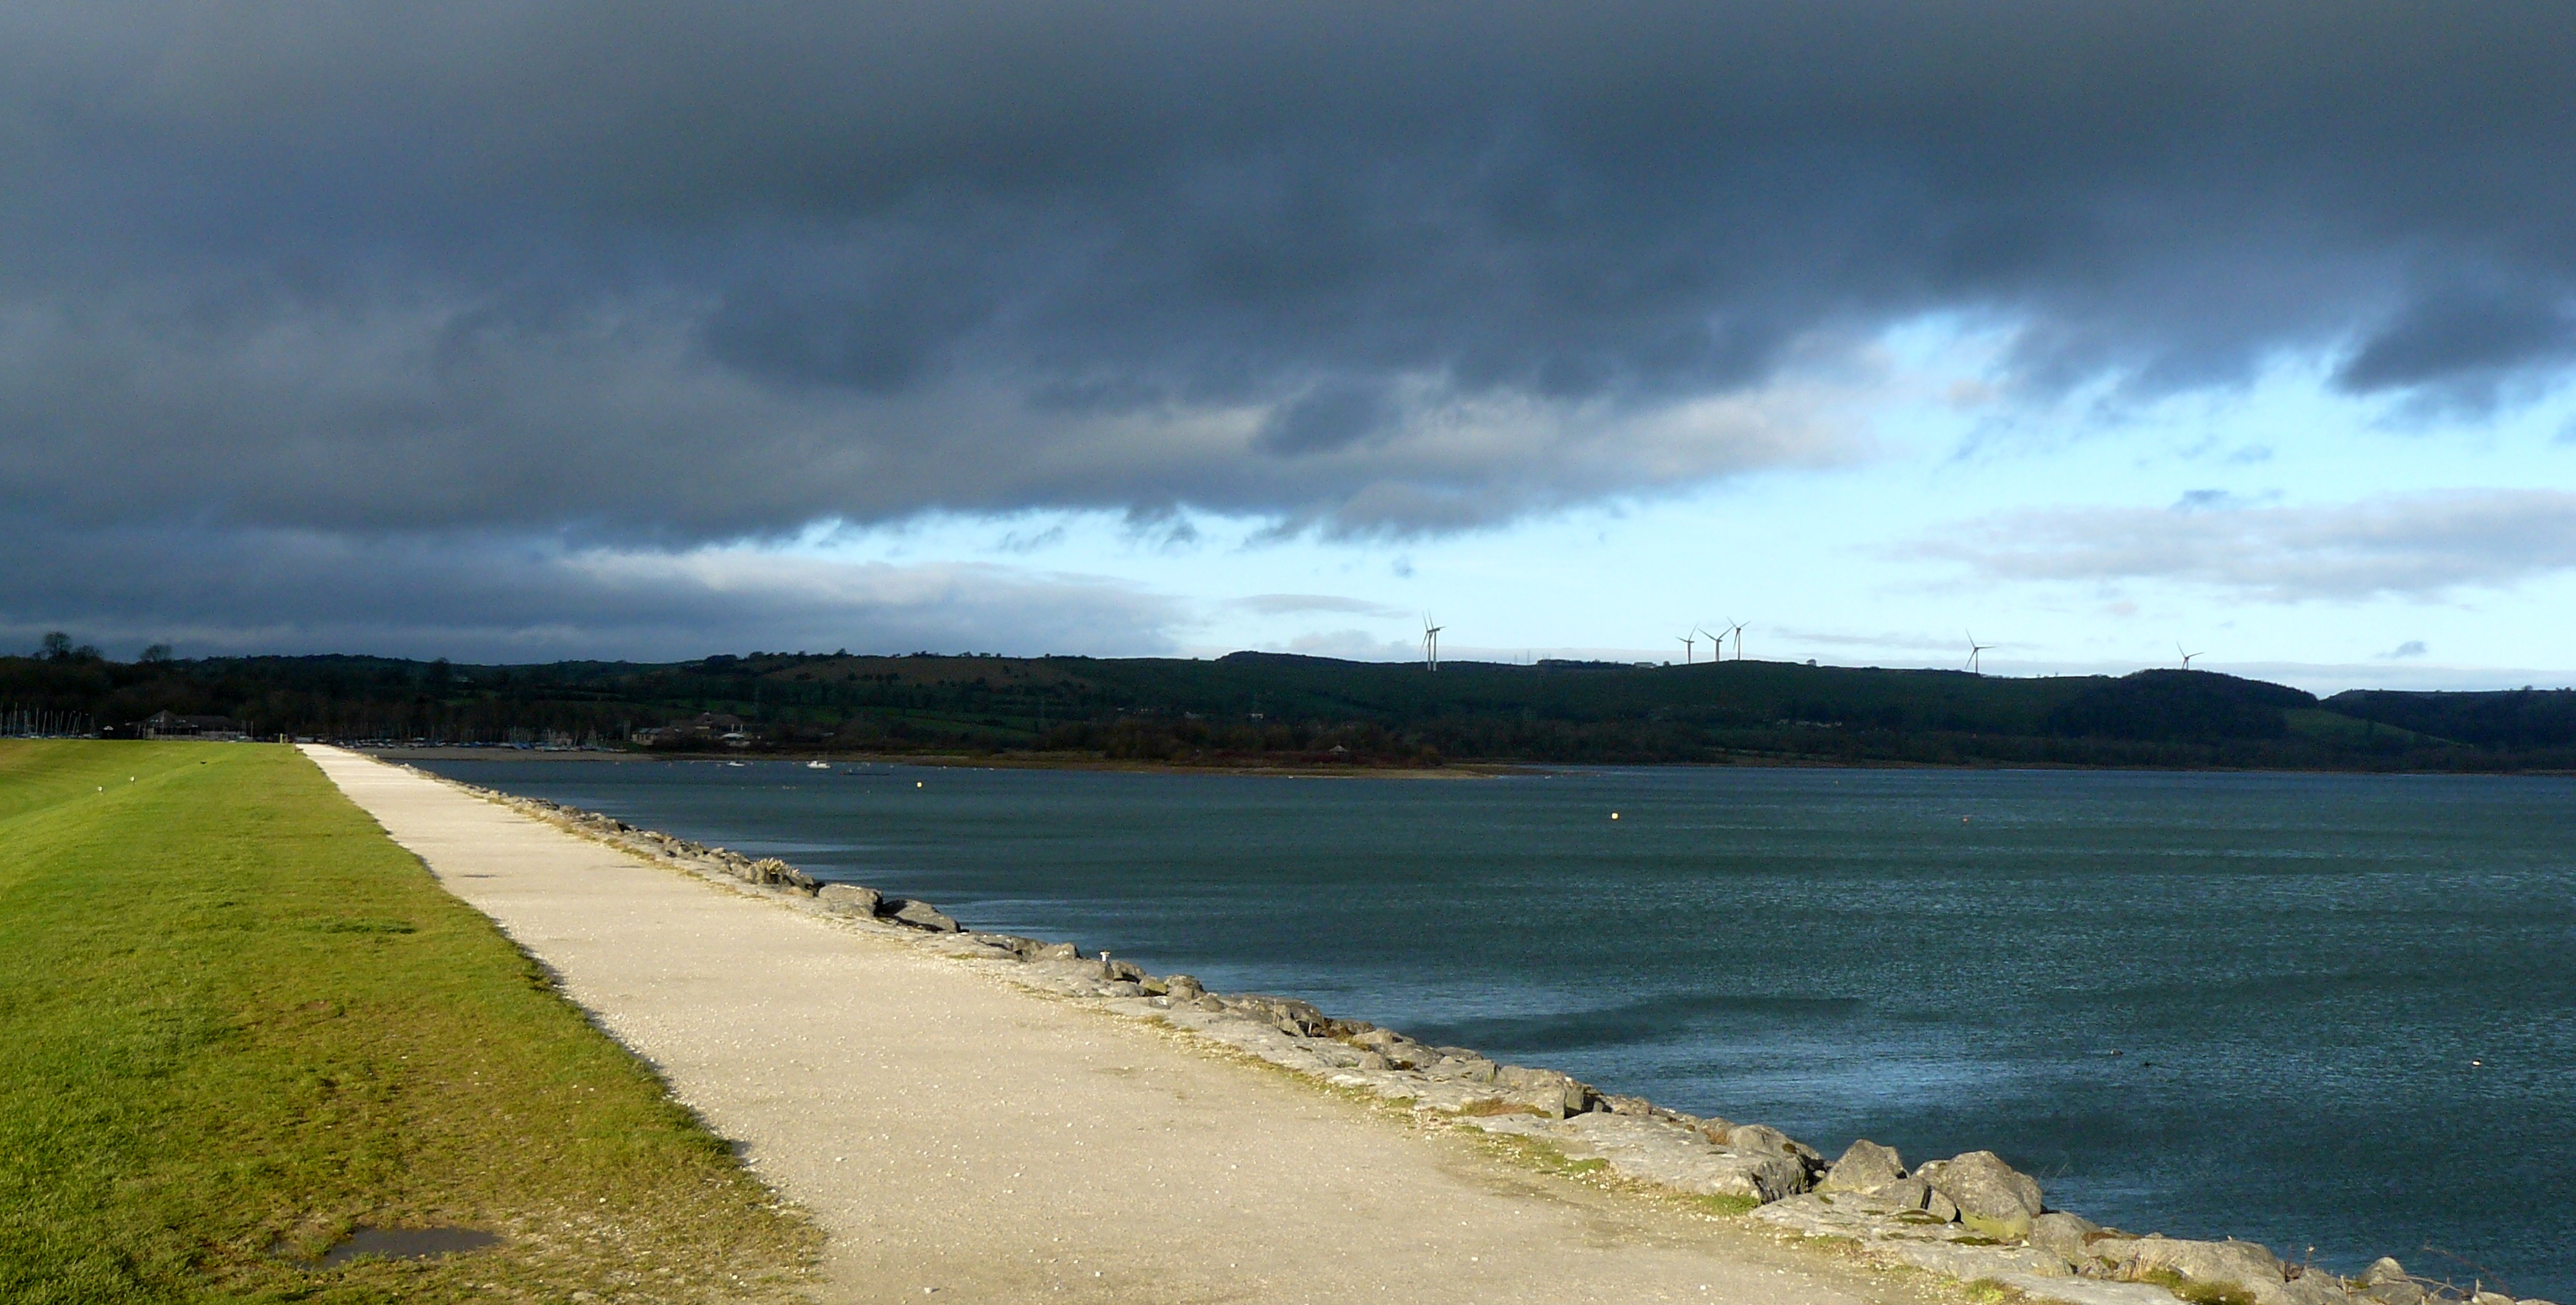
Carsington, water, derbyshire, sky, cloud, waterway, shore, coast, sea, horizon, coastal and oceanic landforms, loch, bay, river, meteorological phenomenon, ocean, inlet, cumulus, tree, reservoir, estuary, lake, landscape, storm, beach